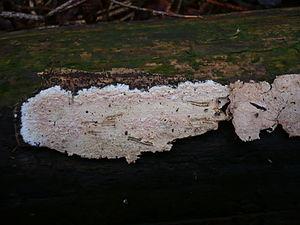
Les Agaricomycetidae sont des champignons ; ils constituent une sous-classe des agaricomycètes. Le groupe est paraphylétique, fondé essentiellement sur des critères de biologie moléculaire de la phylogénétique. Il comprend cinq clades dont deux plus récemment publiés: les Jaapiales et les Amylocorticiales.
Les Amylocorticiales sont un ordre de champignons de la sous-classe des Agaricomycetidae. L'ordre a été circonscrit en 2010 pour contenir la plupart des champignons résupinés à morphologie en croûte.
Le sporophore, appelé aussi sporocarpe ou autrefois carpophore, est l'appareil reproducteur des champignons dits supérieurs. C'est, dans le langage populaire et littéraire, l'organe de la « fructification » du champignon et pas seulement du mycélium des champignons. Il contient les sporocystes qui se différencient dans l'hyménium et qui produisent par reproduction sexuée des méiospores, sous diverses formes.